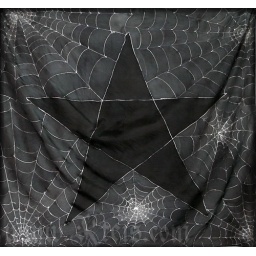
Arachne silver spider web and pentagram on black and gray silk scarf by Kteis 01